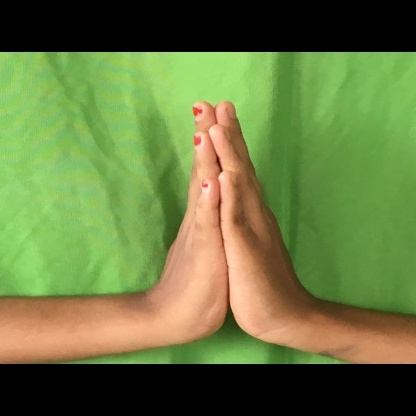
Mudra: Anjali